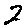
Label: 2